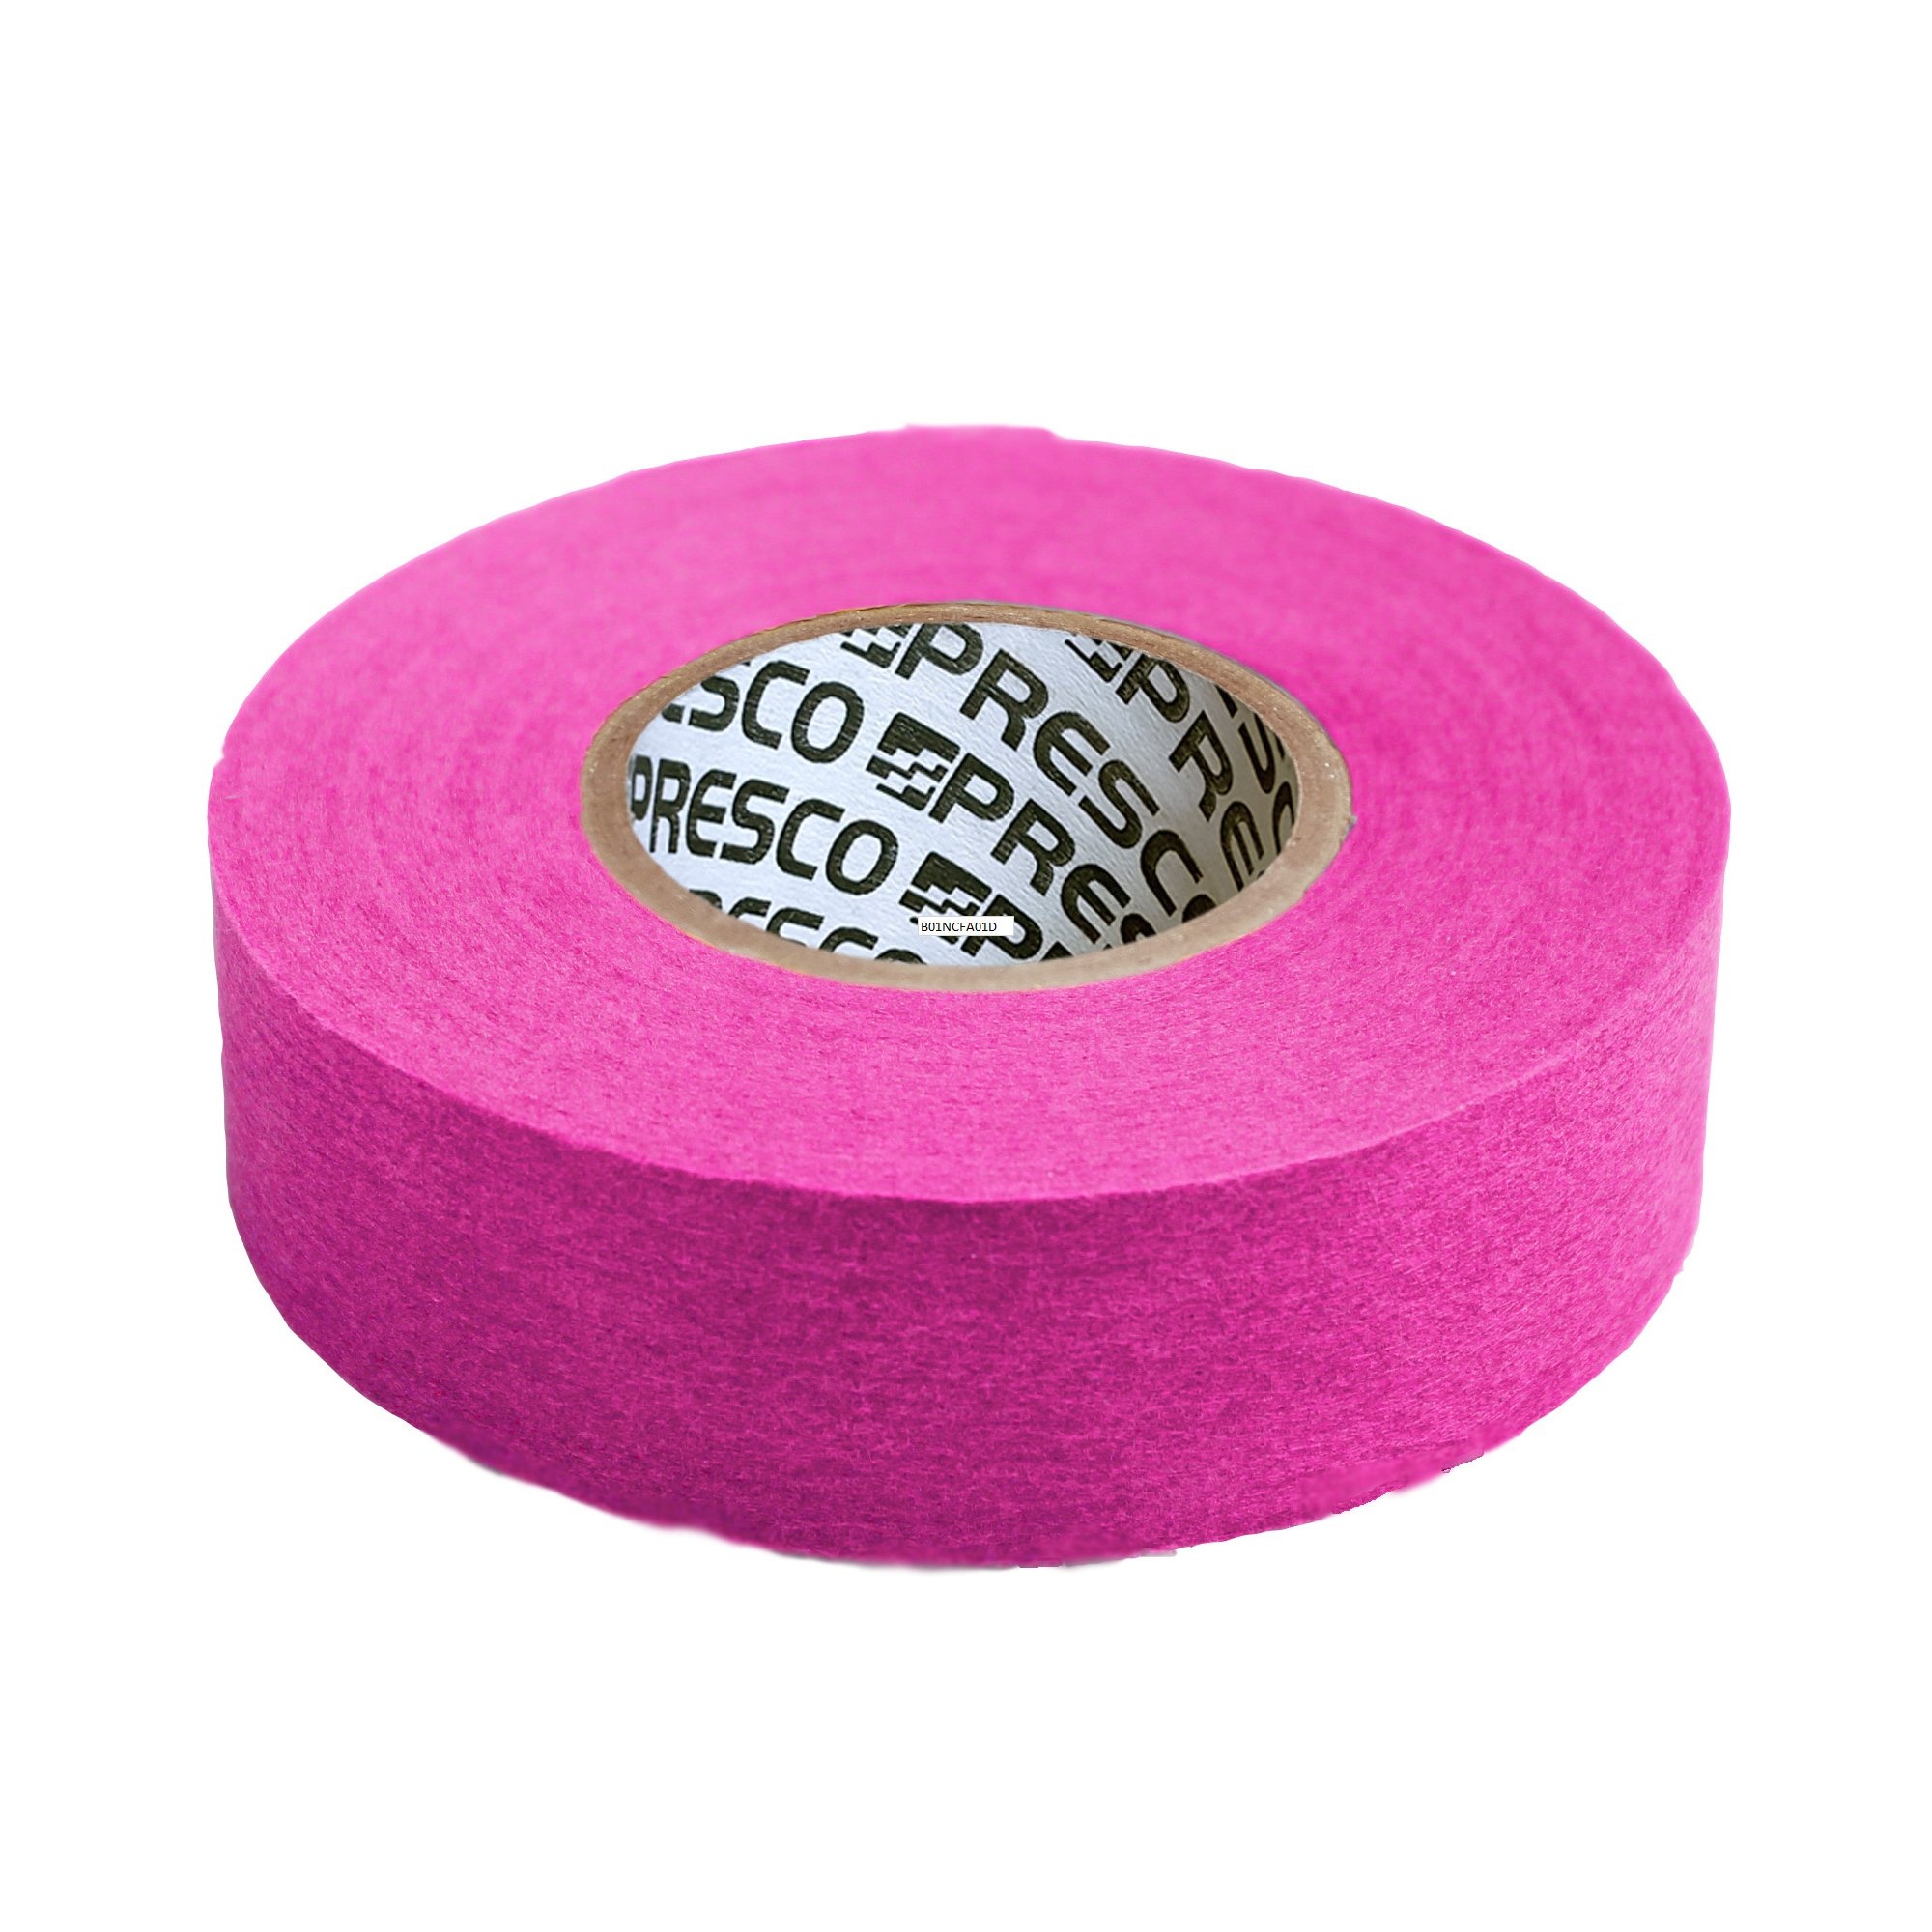
▶ Cinta de señalización biodegradable Presco en rollo: 2,5 cm x 30 m (rosa neón)
Marca: Presco Color: Neon Pink (1 in. x 33.33 yds.) Caracteristicas: Presco biodegradable rollo cinta señalizadora es una cinta no utiliza para topografía, trail construcción de marcado y otras aplicaciones industriales como, Silvicultura, hardware, exploración de petróleo, guardería, minería y Geofísica. Presco biodegradable rollo cinta señalizadora es más respetuoso con el medio ambiente de la actualidad marcado solution. 6 opciones de color brillante incluyendo, naranja, rojo, blanco, amarillo, azul y rosa neon. Presco rollo cinta señalizadora está hecha de material no tela cellulosic derivados de pulpa de madera biodegradable y completamente no tóxico para los seres humanos, los animales, y el medio ambiente. completo Degradación se produce, al aire última intervensión, de 6 a 24 meses dependiendo del clima y las condiciones ambientales. Características del producto incluyen temperatura resistente a xx, respetuoso con el medio ambiente y no tóxico, completar la degradación en 6 – 24 meses, dependiendo de las condiciones exteriores, fácil de usar y identificar, y 100% fabricado en los Estados Unidos. Por favor note que Presco biodegradable rollo cinta señalizadora pueden ser enviados en un núcleo non-branded neutral o un Presco Core de marca. Detalles: Presco biodegradable rollo cinta señalizadora es una cinta de no utilizar para topografía, trail marcado y otras aplicaciones industriales como construcción, silvicultura, hardware, la exploración de petróleo, guardería, la minería, y Geofísica. Presco biodegradable rollo cinta señalizadora es hoy más respetuoso con el medio ambiente marcado solución. 6 opciones de color incluyendo brillante, naranja, rojo, blanco, amarillo, azul y rosa neon. Presco biodegradable rollo cinta señalizadora está hecha de non-woven cellulosic Material derivado de pulpa de madera y completamente no tóxico para los seres humanos, los animales, y el medio ambiente. Complete la degradación de la se producen en exteriores de seis a 24 meses dependiendo de el clima y las condiciones ambientales. Por favor, note que Presco biodegradable rollo cinta señalizadora pueden ser enviados en un núcleo non-branded neutro o un Presco Branded Core. Fabricado en los Estados Unidos Información técnica Core: 1 – 1/5,1 cm Diámetro Backing/Carrier: Non-woven cellulosic Material Adhesivo: N/A EAN: 0600153772023 Dimensiones del paquete: 3.5 x 3.3 x 1.1 inches Idiomas: Español Unión: Office Product Identificador de producto del fabricante: BDPG Número de modelo del producto: Biodegradable Roll Flagging Tape
Brand: Presco
Category: Hardware > Hardware Accessories > Flagging & Caution Tape > Flagging Tape